Answer in natural language. Consider the 3D positions of the objects in the scene and not just the 2D positions in the image. Is the centerpoint of  gray lshaped countertop (marked B) at a higher height than HousePlant (marked C)? Choose between the following options: no or yes
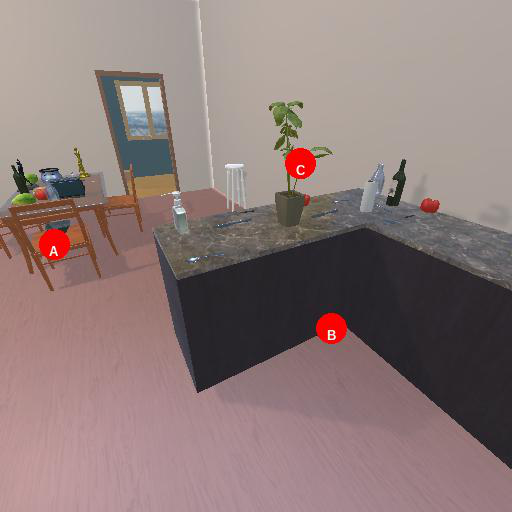
<answer>no</answer>